702d Expeditionary Airlift Squadron

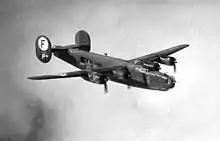
445th Group B-24H Liberator showing the 445th Bombardment Group's Circle F tail marking

The 702d entered combat on 13 December 1943 by attacking U-boat installations at Kiel. The unit operated primarily as a strategic bombardment organization until the war ended, striking such targets as industries in Osnabrück, synthetic oil plants in Lutzendorf, chemical works in Ludwigshafen, marshalling yards at Hamm, an airfield at Munich, an ammunition plant at Duneberg, underground oil storage facilities at Ehmen, and factories at Münster.